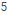
Number: 5